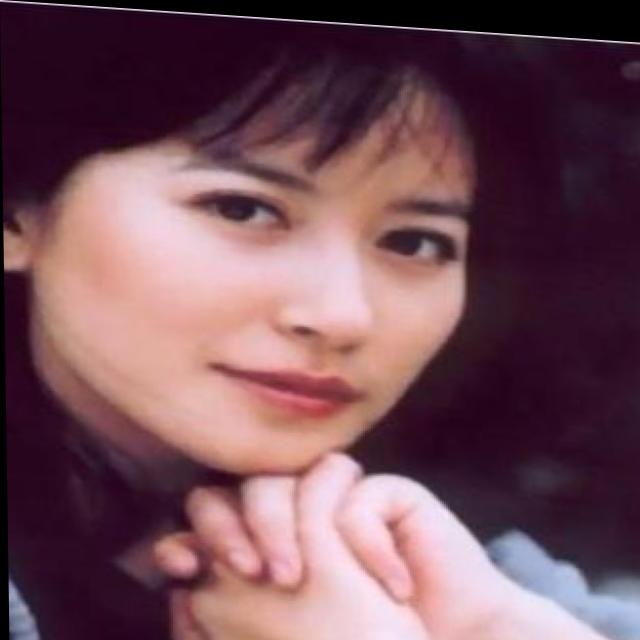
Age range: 21-44